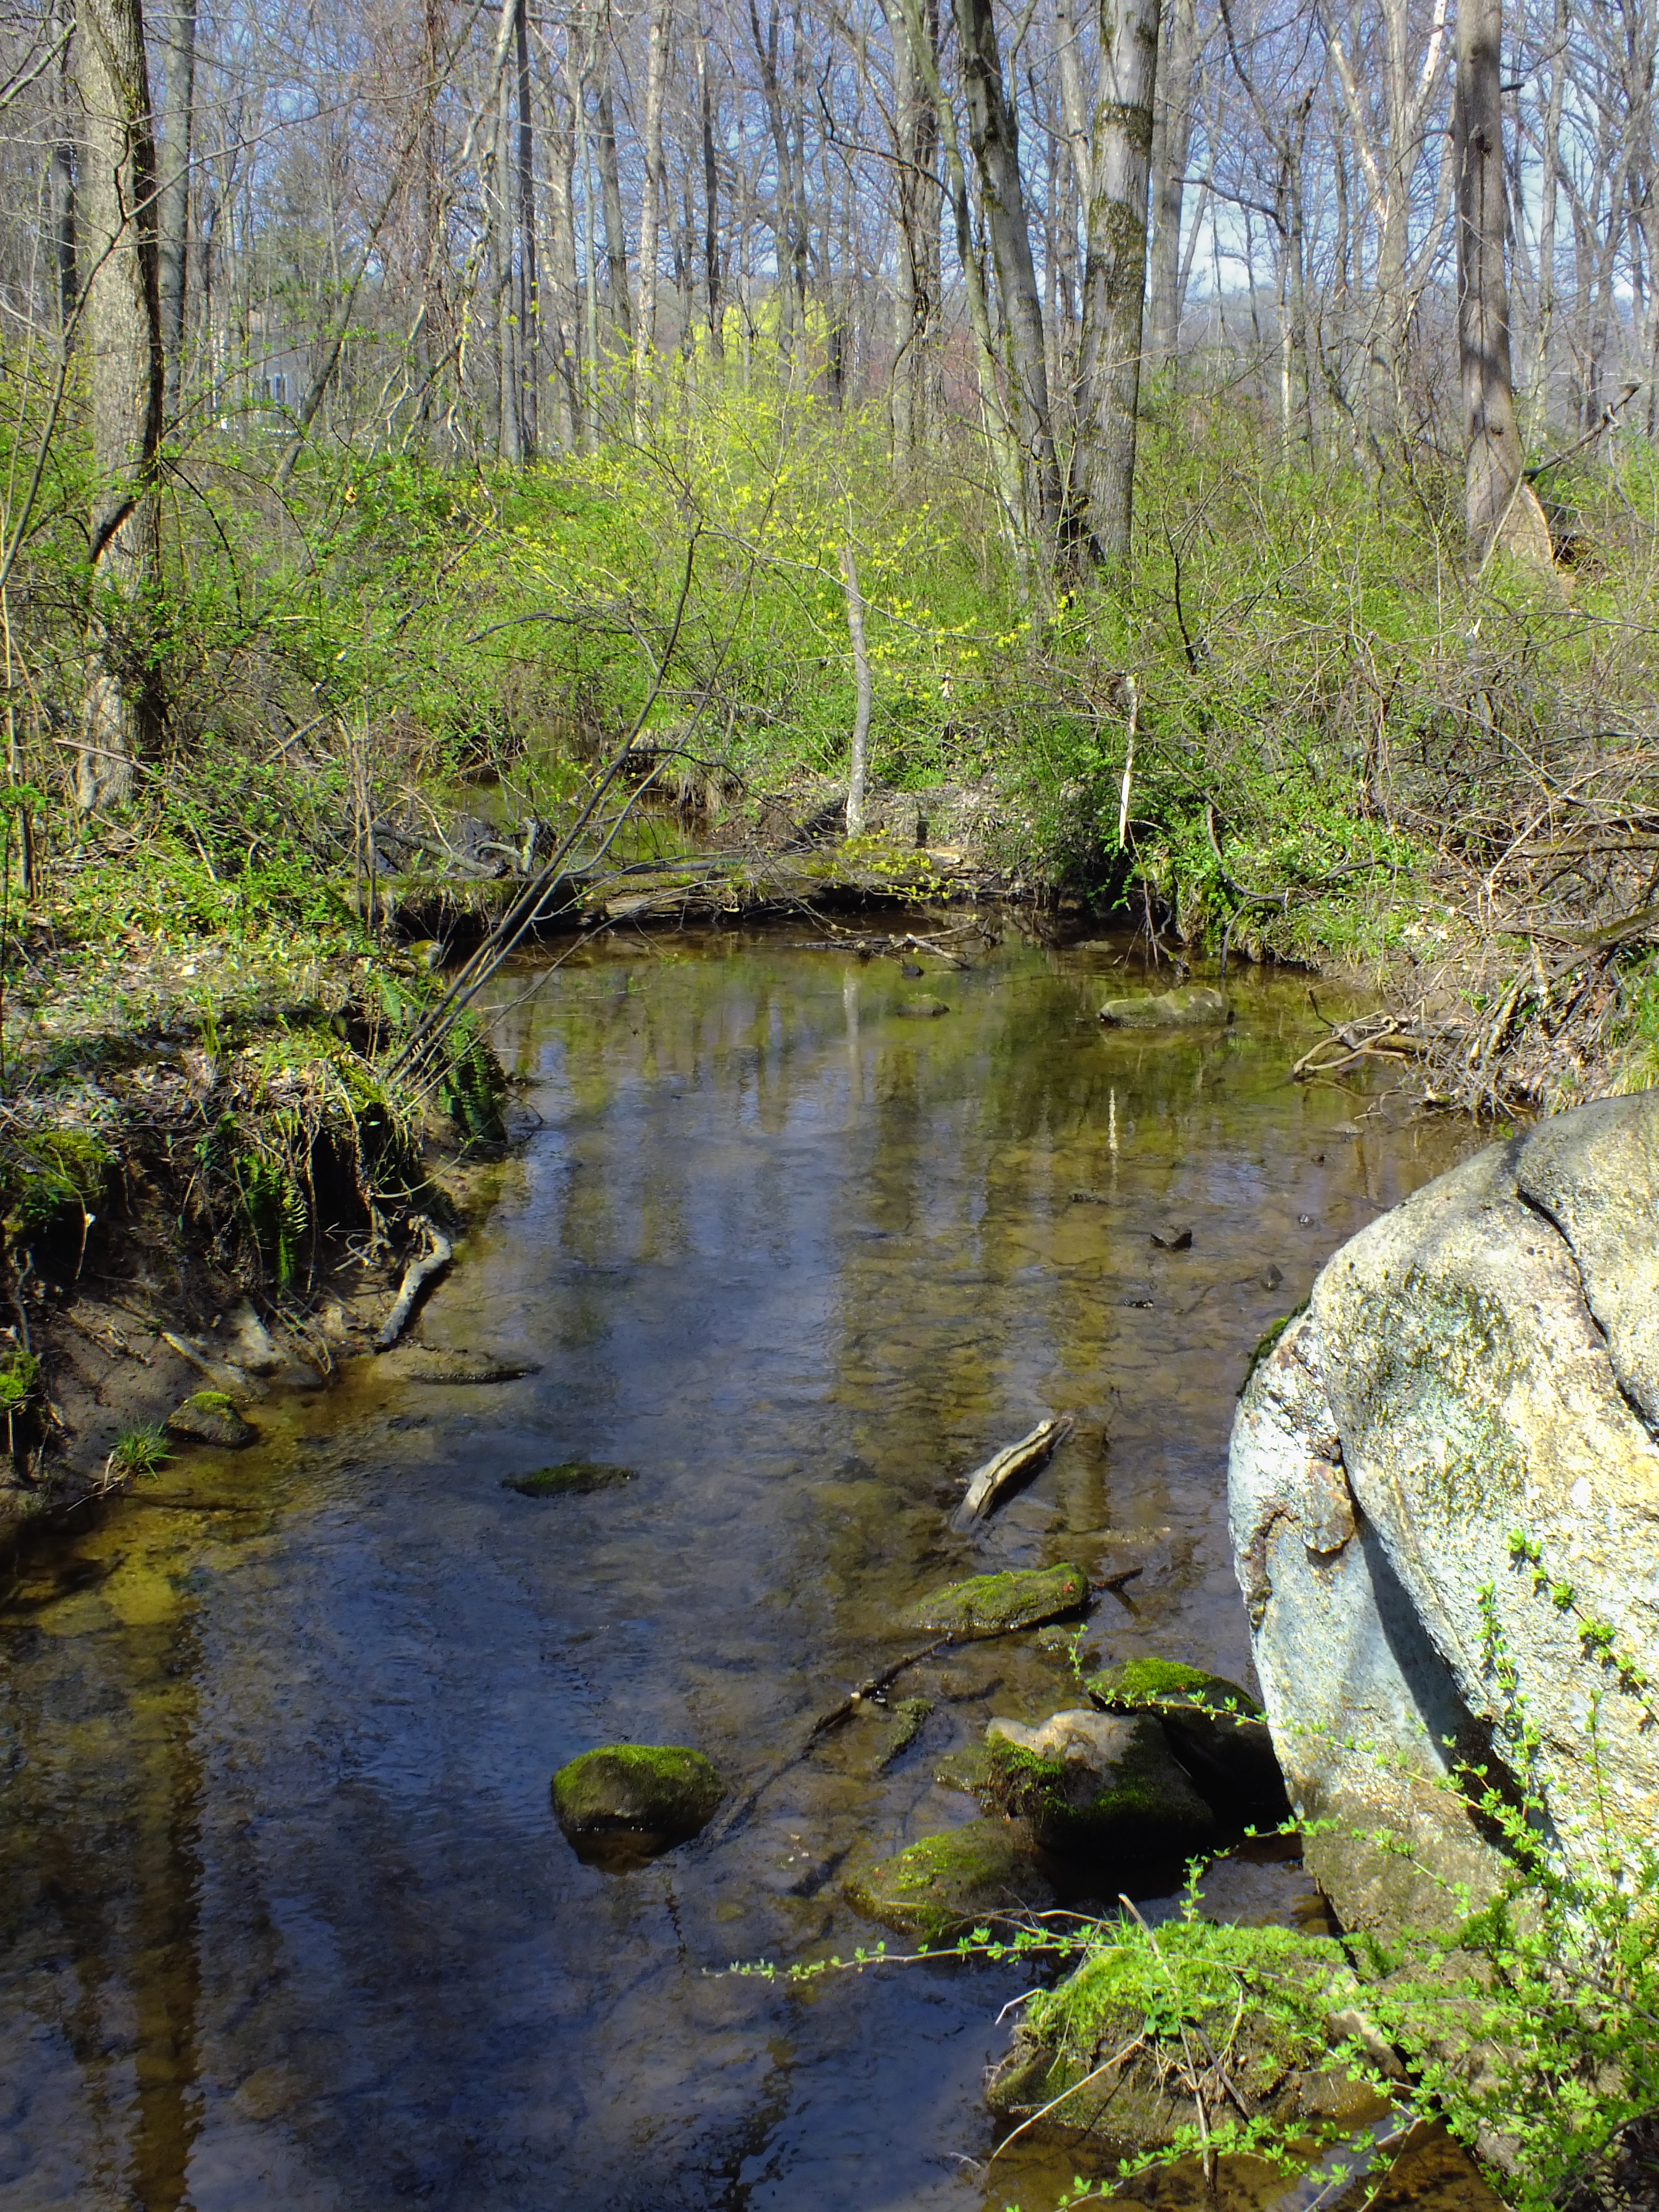
tree, water, nature, forest, creek, swamp, wilderness, hiking, trail, leaf, river, stream, spring, reflection, autumn, rapid, body of water, trees, creativecommons, shrubs, wetland, pennsylvania, berkscounty, williampennstateforest, antietamcreek, woodland, habitat, ecosystem, watercourse, landform, natural environment, geographical feature